Biblioteca di Brera

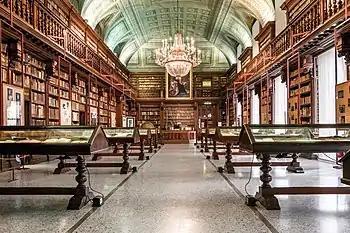
The Maria Teresa Hall of the Braidense Library

The or Braidense National Library, usually known as the Biblioteca di Brera, is a public library in Milan, in northern Italy. It is one of the largest libraries in Italy. Initially, it contained large historical and scientific collections before it was charged with the legal deposit of all publications from Milan. Since 1880, it has had the status of a national library and is today one of the 47 Italian State libraries.